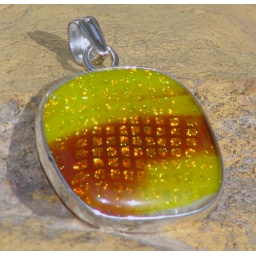
yellow polka dot bikin - fused glass set in sterling silver